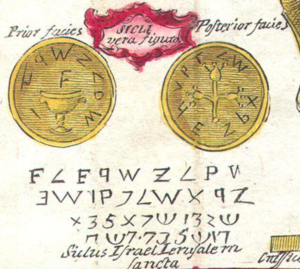
Les monnaies de la première révolte juive ont été émises par les révoltés après le déclenchement de la révolte en 66. Les monnaies en argent émises jusqu'à la cinquième année de la révolte sont une innovation et utilisent vraisemblablement l'argent conservé dans le Temple de Jérusalem qui a été contrôlé par les zélotes dès le début jusqu'à la prise de Jérusalem. Le gaufrage de pièces d'argent était une déclaration d'indépendance contre l'empire romain, car le droit d'émettre des pièces d'argent ne pouvait être donné que par l'empereur. Les dirigeants juifs de la révolte ont frappé leurs propres pièces pour souligner leur indépendance nouvellement acquise vis-à-vis de Rome.